Audi 80

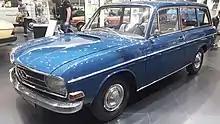
Audi 80 Variant (F103)

The Audi F103 series, based on the DKW F102 but with an all-new range of four-stroke engines developed in conjunction with Daimler-Benz, was sold between 1965 and 1972. It comprised several models named for their horsepower ratings. From 1966 to 1969 this series included an Audi 80, and there were also Audi 60, 72, 75, and Super 90 models available over the years.